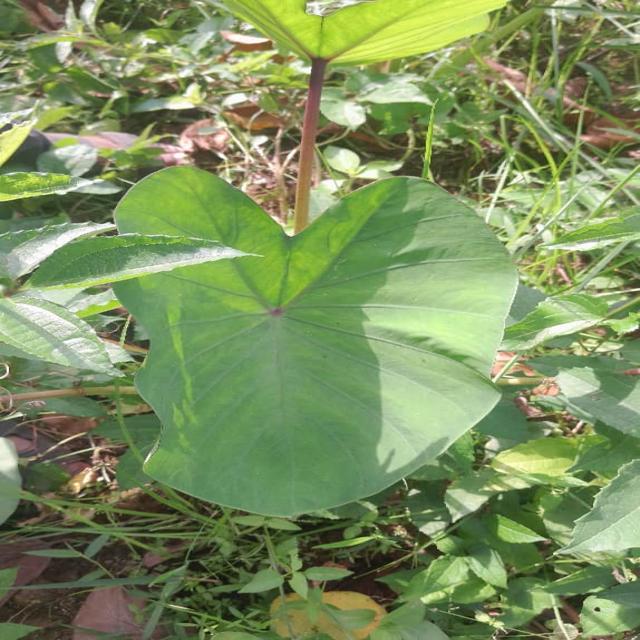
Label: Healthy